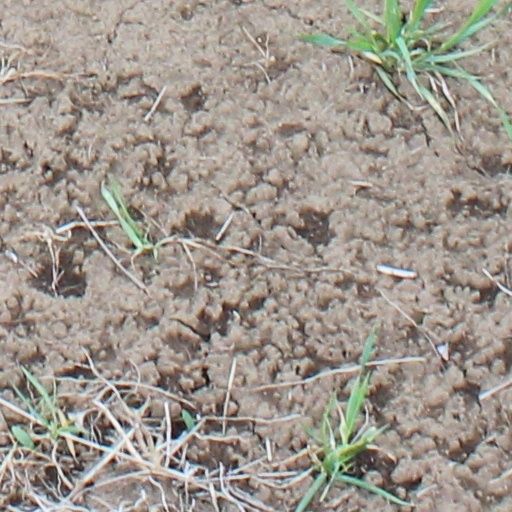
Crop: wheat